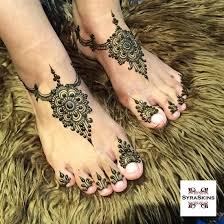
Lii tànk la. Tànk yi nag fuddën su ñuul moo ci nekk ; waaw am na ay fuddën, fuddën su ñuul. Tànk yu xees pecc lañu itam. Kaw baaraam yi dañu ñuul itam ndax fuddën si.